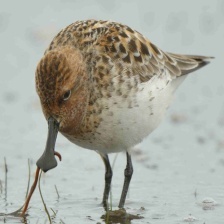
Species: SPOON BILED SANDPIPER
Scientific name: CALIDRIS PYGMAEA
ImageNet parent category: red-backed_sandpiper